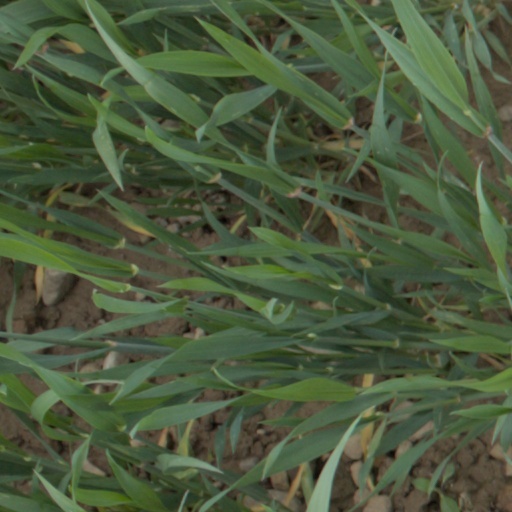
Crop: wheat